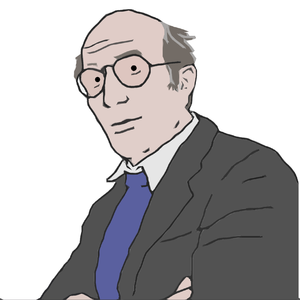
Niklas Luhmann, né le 8 décembre 1927 à Lunebourg et mort le 6 novembre 1998 à Oerlinghausen aux environs de Bielefeld, est un sociologue allemand spécialiste de l’administration et des systèmes sociaux.